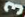
Number: 3